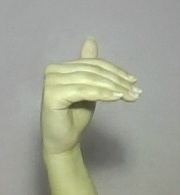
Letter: khaa